The Herald (Glasgow)

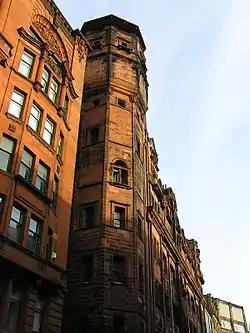
"The Herald"s former building in Glasgow

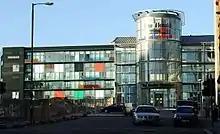
The Herald building

In 1895, the publication moved to a building in Mitchell Street designed by Charles Rennie Mackintosh, which now houses the architecture centre, The Lighthouse. In 1988, the publication moved to offices in Albion Street in Glasgow into the former "Scottish Daily Express" building. It is now based in a purpose-built building in Renfield Street, Glasgow.